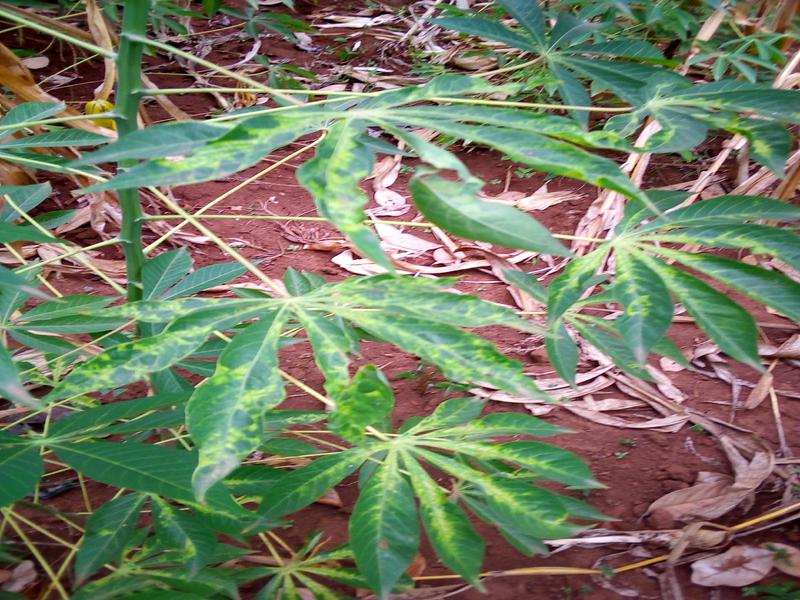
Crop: cassava
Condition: mosaic_disease